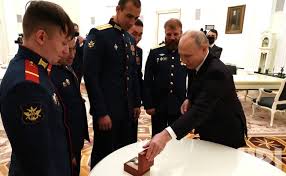
Label: T-80